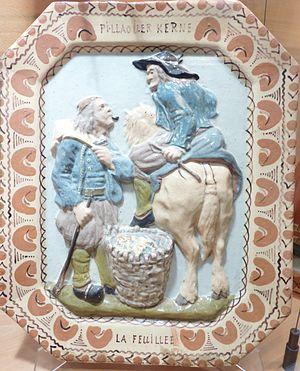
Faïence de Quimper
La Feuillée [la fœje]est une commune du département du Finistère, dans la région Bretagne, en France. Ses habitants sont les Feuillantins et les Feuillantines. Elle fait partie de Monts d'Arrée Communauté. C'est la plus haute commune de Bretagne, incluse dans le parc naturel régional d'Armorique.
Les pilhaouerien étaient des marchands itinérants qui échangeaient des articles manufacturés divers, en particulier de la vaisselle, de la quincaillerie ou des colifichets contre des chiffons, peaux de lapin, queues de cheval, soies de porcs ou métaux divers, etc. pour les revendre aux grossistes implantés dans les ports tels que celui de Morlaix. Ils réparaient également bols, assiettes ou parapluies. Acteurs de l'économie des monts d'Arrée, ils étaient porteurs des nouvelles, bonnes comme mauvaises et chantres des traditions populaires.